Manuel Bihr

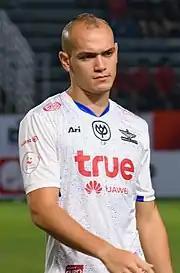
Bihr playing for Bangkok United in 2018

Manuel Tom Bihr (born 17 September 1993) is a professional footballer who plays as a centre-back for Thai League 1 club Bangkok United. Born in Germany, he plays for the Thailand national team.